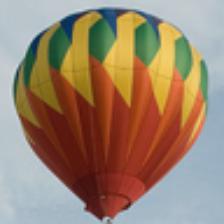
Label: NonHuman